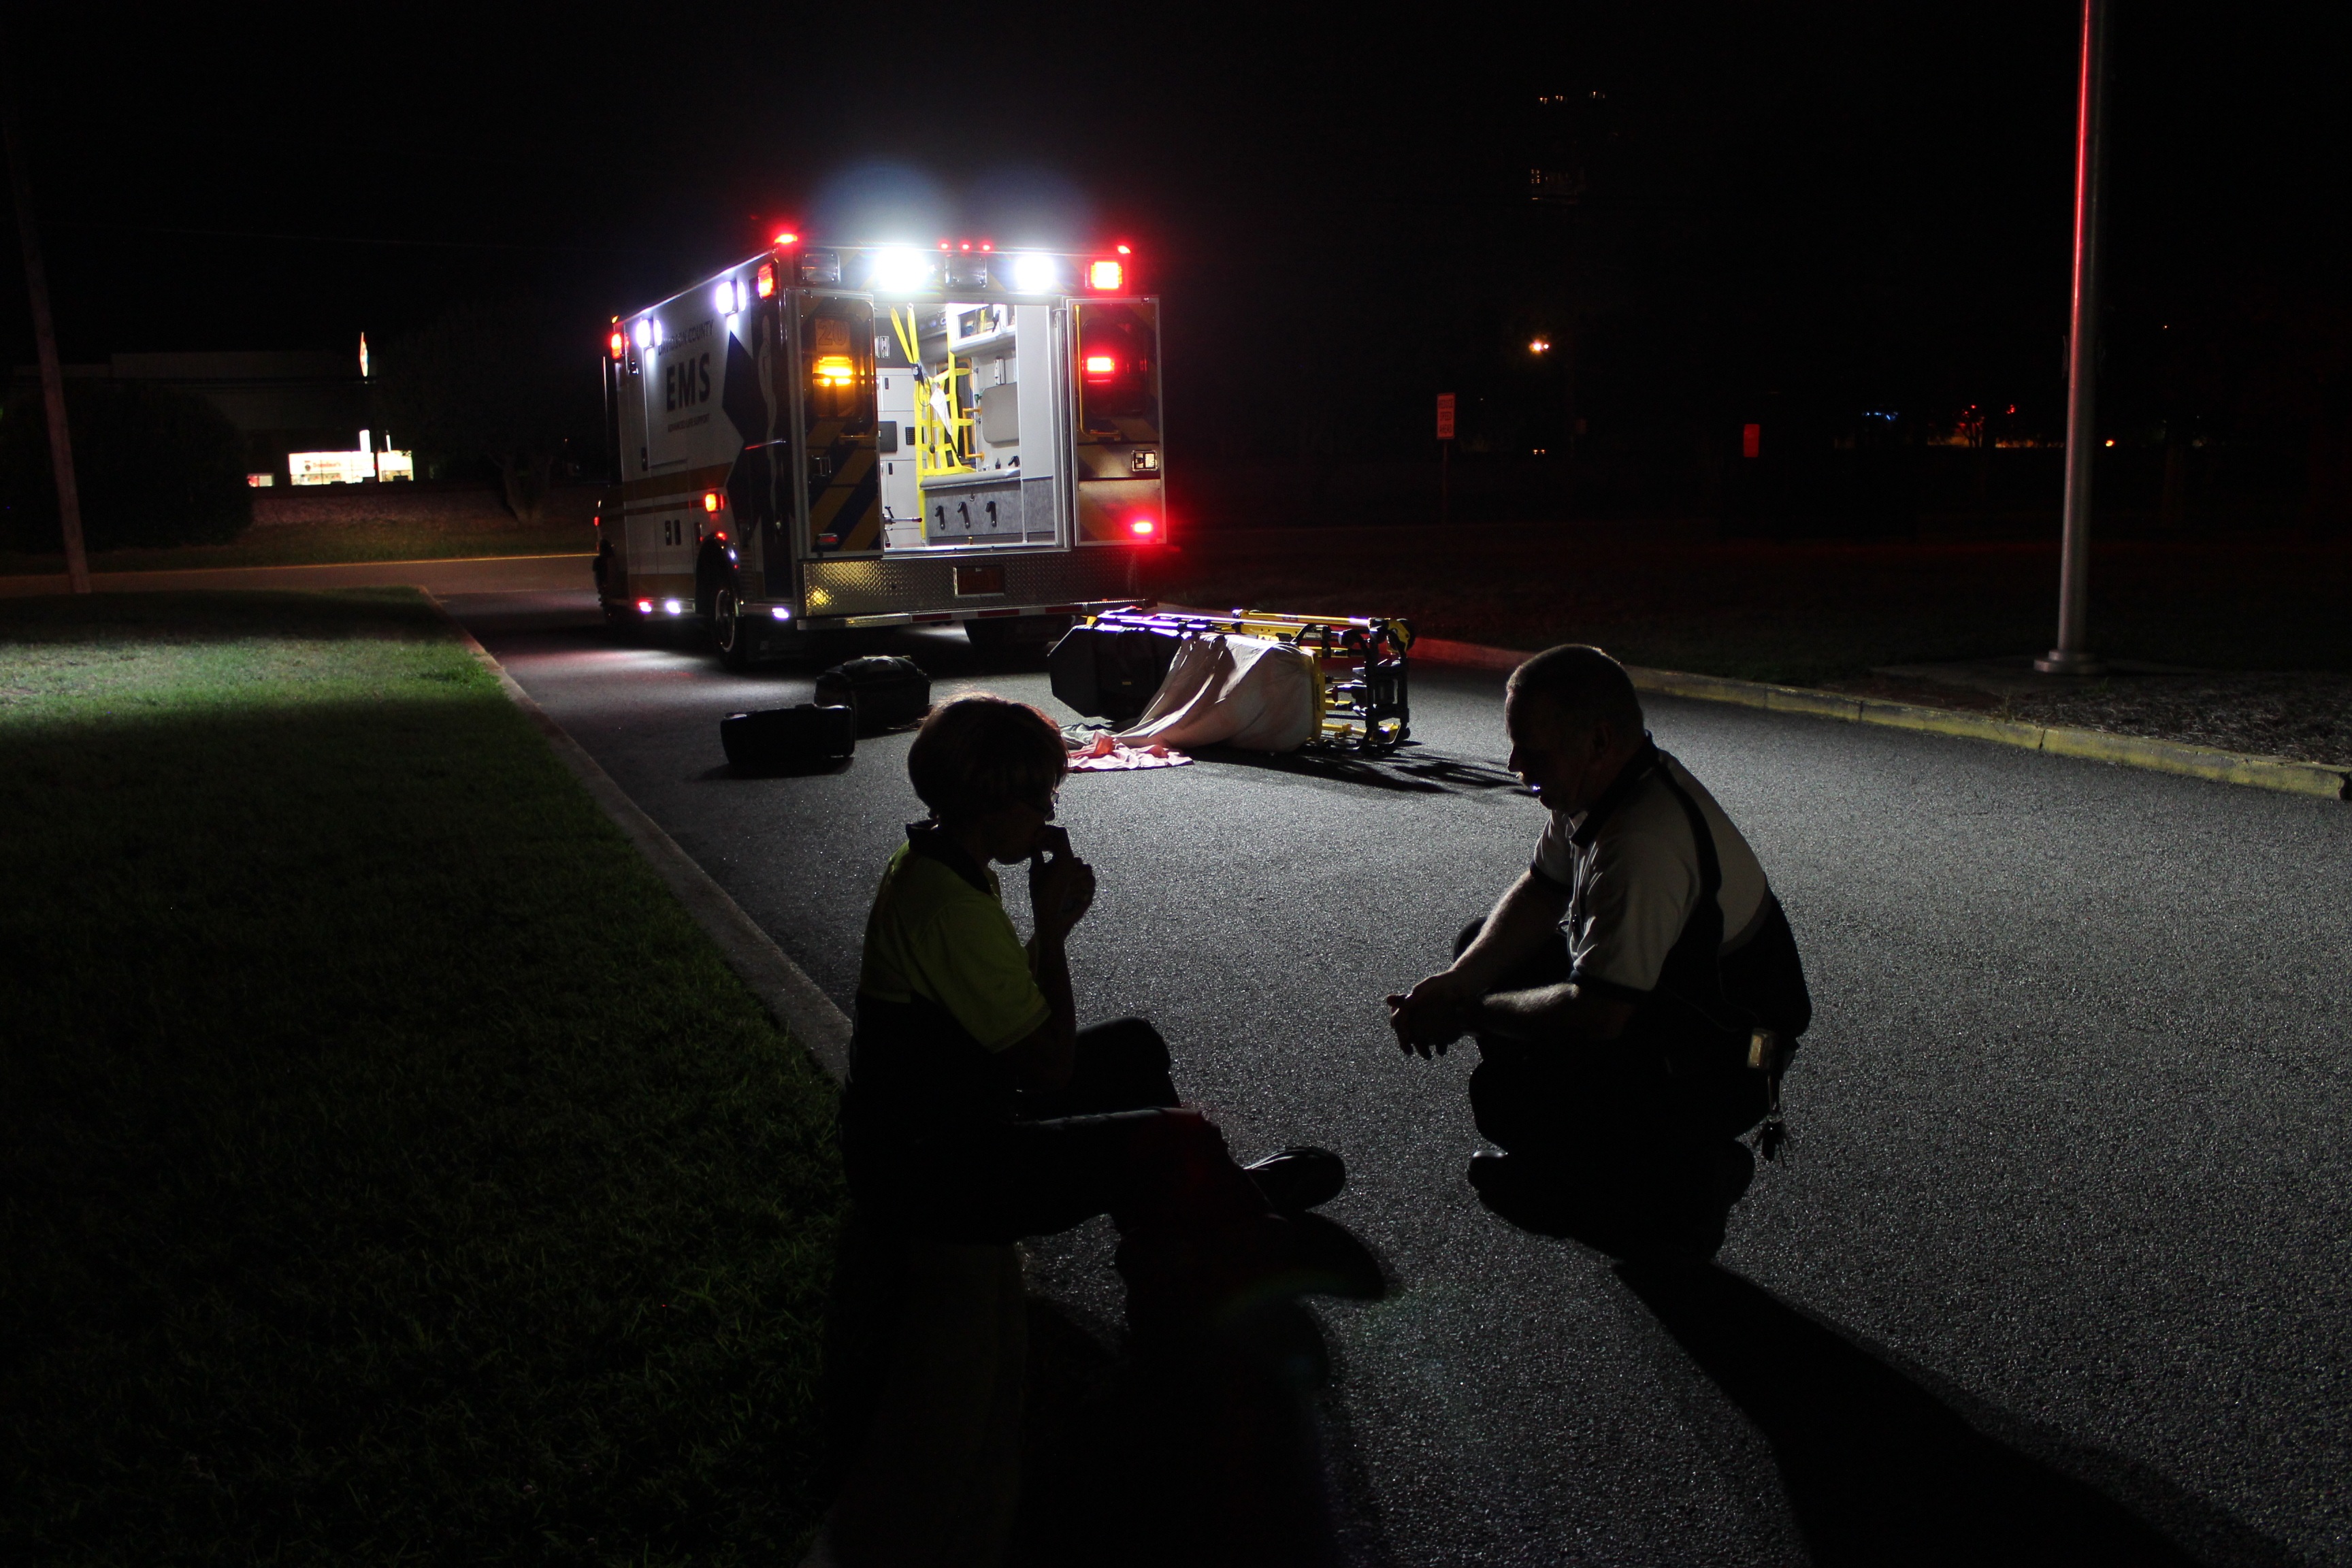
light, night, evening, darkness, lighting, attack, screenshot, ambulance, assault, supervisor, emt, ptsd, paramedic